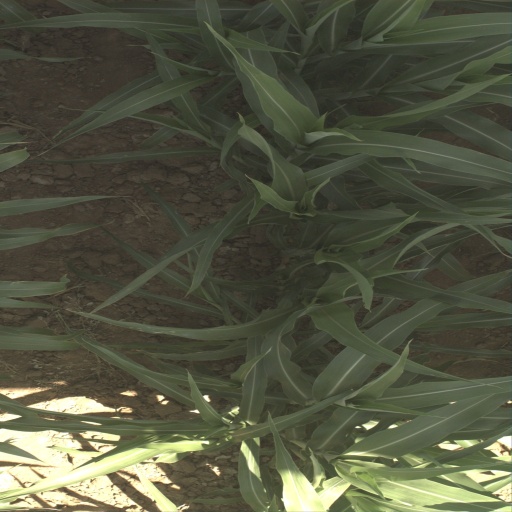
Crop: sorghum